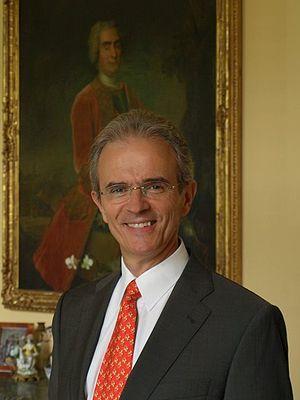
Alexandre de Saxe-Gessaphe, né Alejandro Afif le 12 février 1954 à Munich, est une personnalité de l'aristocratie allemande, membre de la Maison de Saxe. Depuis 2012, il est un des prétendants au trône de Saxe.
Cet article donne une liste des prétendants au trône ou héritiers de trônes vacants dans le monde.